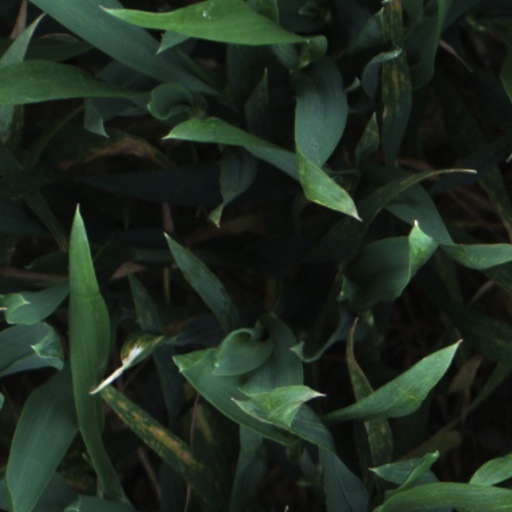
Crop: wheat